Virginals

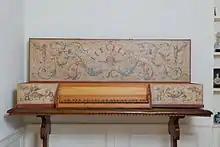
An Italian or virginals after Alessandro Bertolotti, 1586, provided with a false outer case. Note the projecting keyboard, unlike the inset Flemish examples.

Spinet virginals (not to be confused with the spinet) were made principally in Italy, England and Flanders. The keyboard is placed left of centre, and the strings are plucked at one end, although farther from the bridge than in the harpsichord. This is the more common arrangement for modern instruments, and an instrument described simply as a "virginal" is likely to be a spinet virginals. The principal differences in construction lie mainly in the placement of the keyboard: Italian instruments invariably had a keyboard that projected from the case, whilst northern virginals had their keyboards recessed in a keywell. The cases of Italian instruments were made of cypress wood and were of delicate manufacture, whilst northern virginals were usually more stoutly constructed of poplar. Early Italian virginals were usually hexagonal in shape, the case following the lines of the strings and bridges, and a few early Flemish examples are similarly made. From about 1580 however, nearly all virginals were rectangular, the Italian models often having an outer case like harpsichords from that country. There are very few surviving English virginals, all of them late. They generally follow the Flemish construction, but with a vaulted lid.